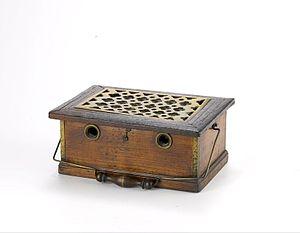
Une chaufferette est un petit appareil de chauffage qui permet de se réchauffer ; différents types sont disponibles : réfractaire, à bâtonnets ou chimique. C'est aussi le nom d'un type de brasero utilisé par certains viticulteurs champenois. Au Québec, ce terme désigne également le dispositif de chauffage de l'habitacle dans un véhicule.